Parasitoid wasp

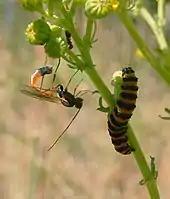
Parasitoid wasp (Ichneumonidae) pointing ovipositor at cinnabar moth larva, just after ovipositing. The larva wriggles vigorously to try to avoid the attack.

The hosts of parasitoids have developed several levels of defence. Many hosts try to hide from the parasitoids in inaccessible habitats. They may also get rid of their frass (body wastes) and avoid plants that they have chewed on as both can signal their presence to parasitoids hunting for hosts. The egg shells and cuticles of the potential hosts are thickened to prevent the parasitoid from penetrating them. Hosts may use behavioral evasion when they encounter an egg laying female parasitoid, like dropping off the plant they are on, twisting and thrashing so as to dislodge or kill the female and even regurgitating onto the wasp to entangle it. The wriggling can sometimes help by causing the wasp to "miss" laying the egg on the host and instead place it nearby. Wriggling of pupae can cause the wasp to lose its grip on the smooth hard pupa or get trapped in the silk strands. Some caterpillars even bite the female wasps that approach them. Some insects secrete poisonous compounds that kill or drive away the parasitoid. Ants that are in a symbiotic relationship with caterpillars, aphids or scale insects may protect them from attack by wasps.